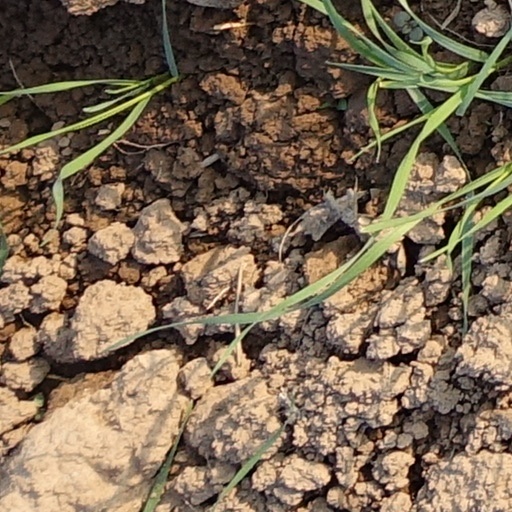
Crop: wheat